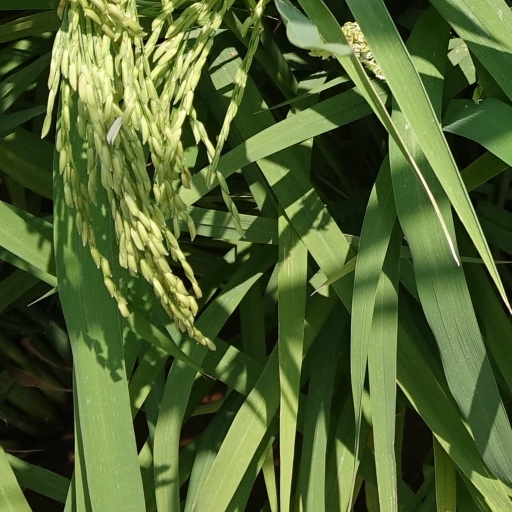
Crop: rice